List of UK Rock & Metal Albums Chart number ones of 1998

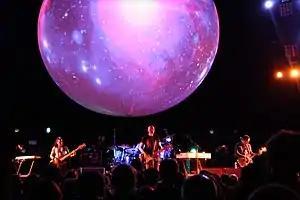
"Adore" by The Smashing Pumpkins was the longest-running UK Rock & Metal Albums Chart number-one album of 1998, spending five weeks atop the chart.

The UK Rock & Metal Albums Chart is a record chart which ranks the best-selling rock and heavy metal albums in the United Kingdom. Compiled and published by the Official Charts Company, the data is based on each album's weekly physical sales, digital downloads and streams. In 1998, there were 29 albums that topped the 52 published charts. The first number-one album of the year was the Queen compilation "Queen Rocks", which was released the previous year and remained at number one for the opening week of 1999 at the end of a five-week run which began in the week ending 6 December 1997. The final number-one album of the year was Metallica's covers album "Garage Inc.", which spent the last four weeks of the year (and the first one of 1999) at number one.